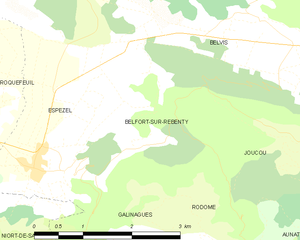
Carte des communes françaises: Belfort-sur-Rebenty